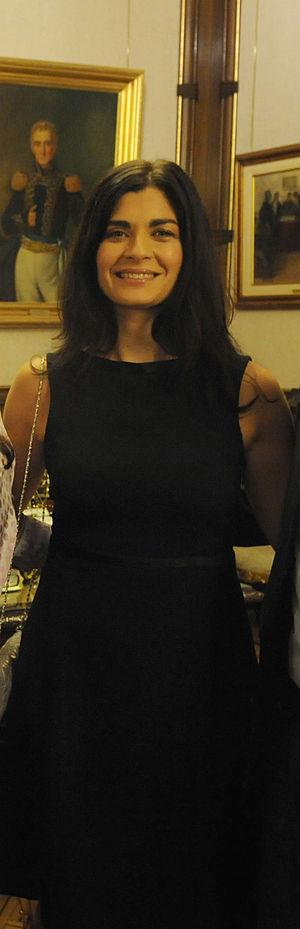
Soledad Villamil, née le 19 juin 1969 à La Plata, est une actrice et chanteuse de tango argentine.